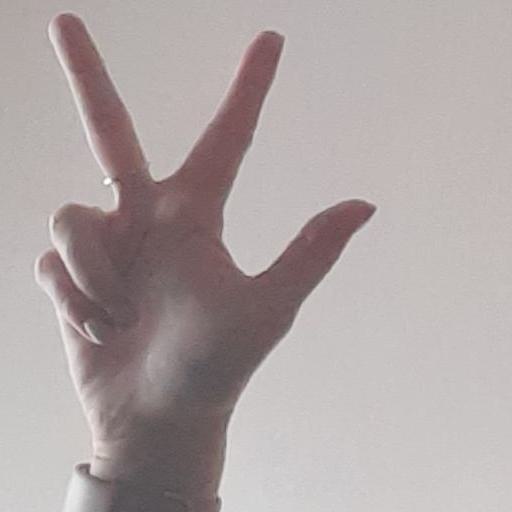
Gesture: three2